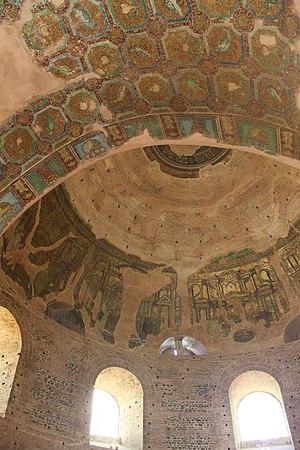
Mosaïques de la Rotonde
L'arc de Galère est un monument tétrachique de Thessalonique construit entre 299 et 305. Contrairement à son appellation, il ne s'agit pas d'un arc de triomphe mais de la dernière baie restante d'un tétrapyle.